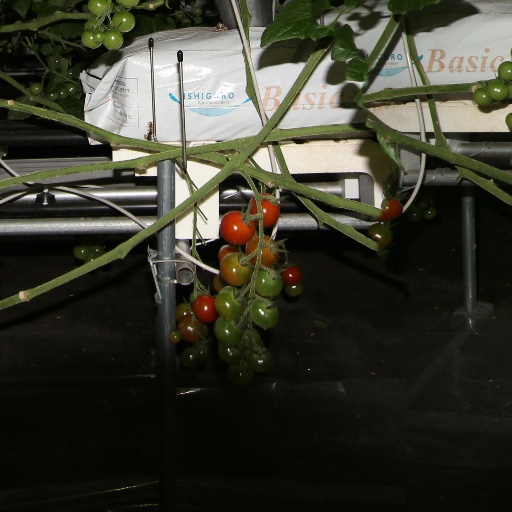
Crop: tomato